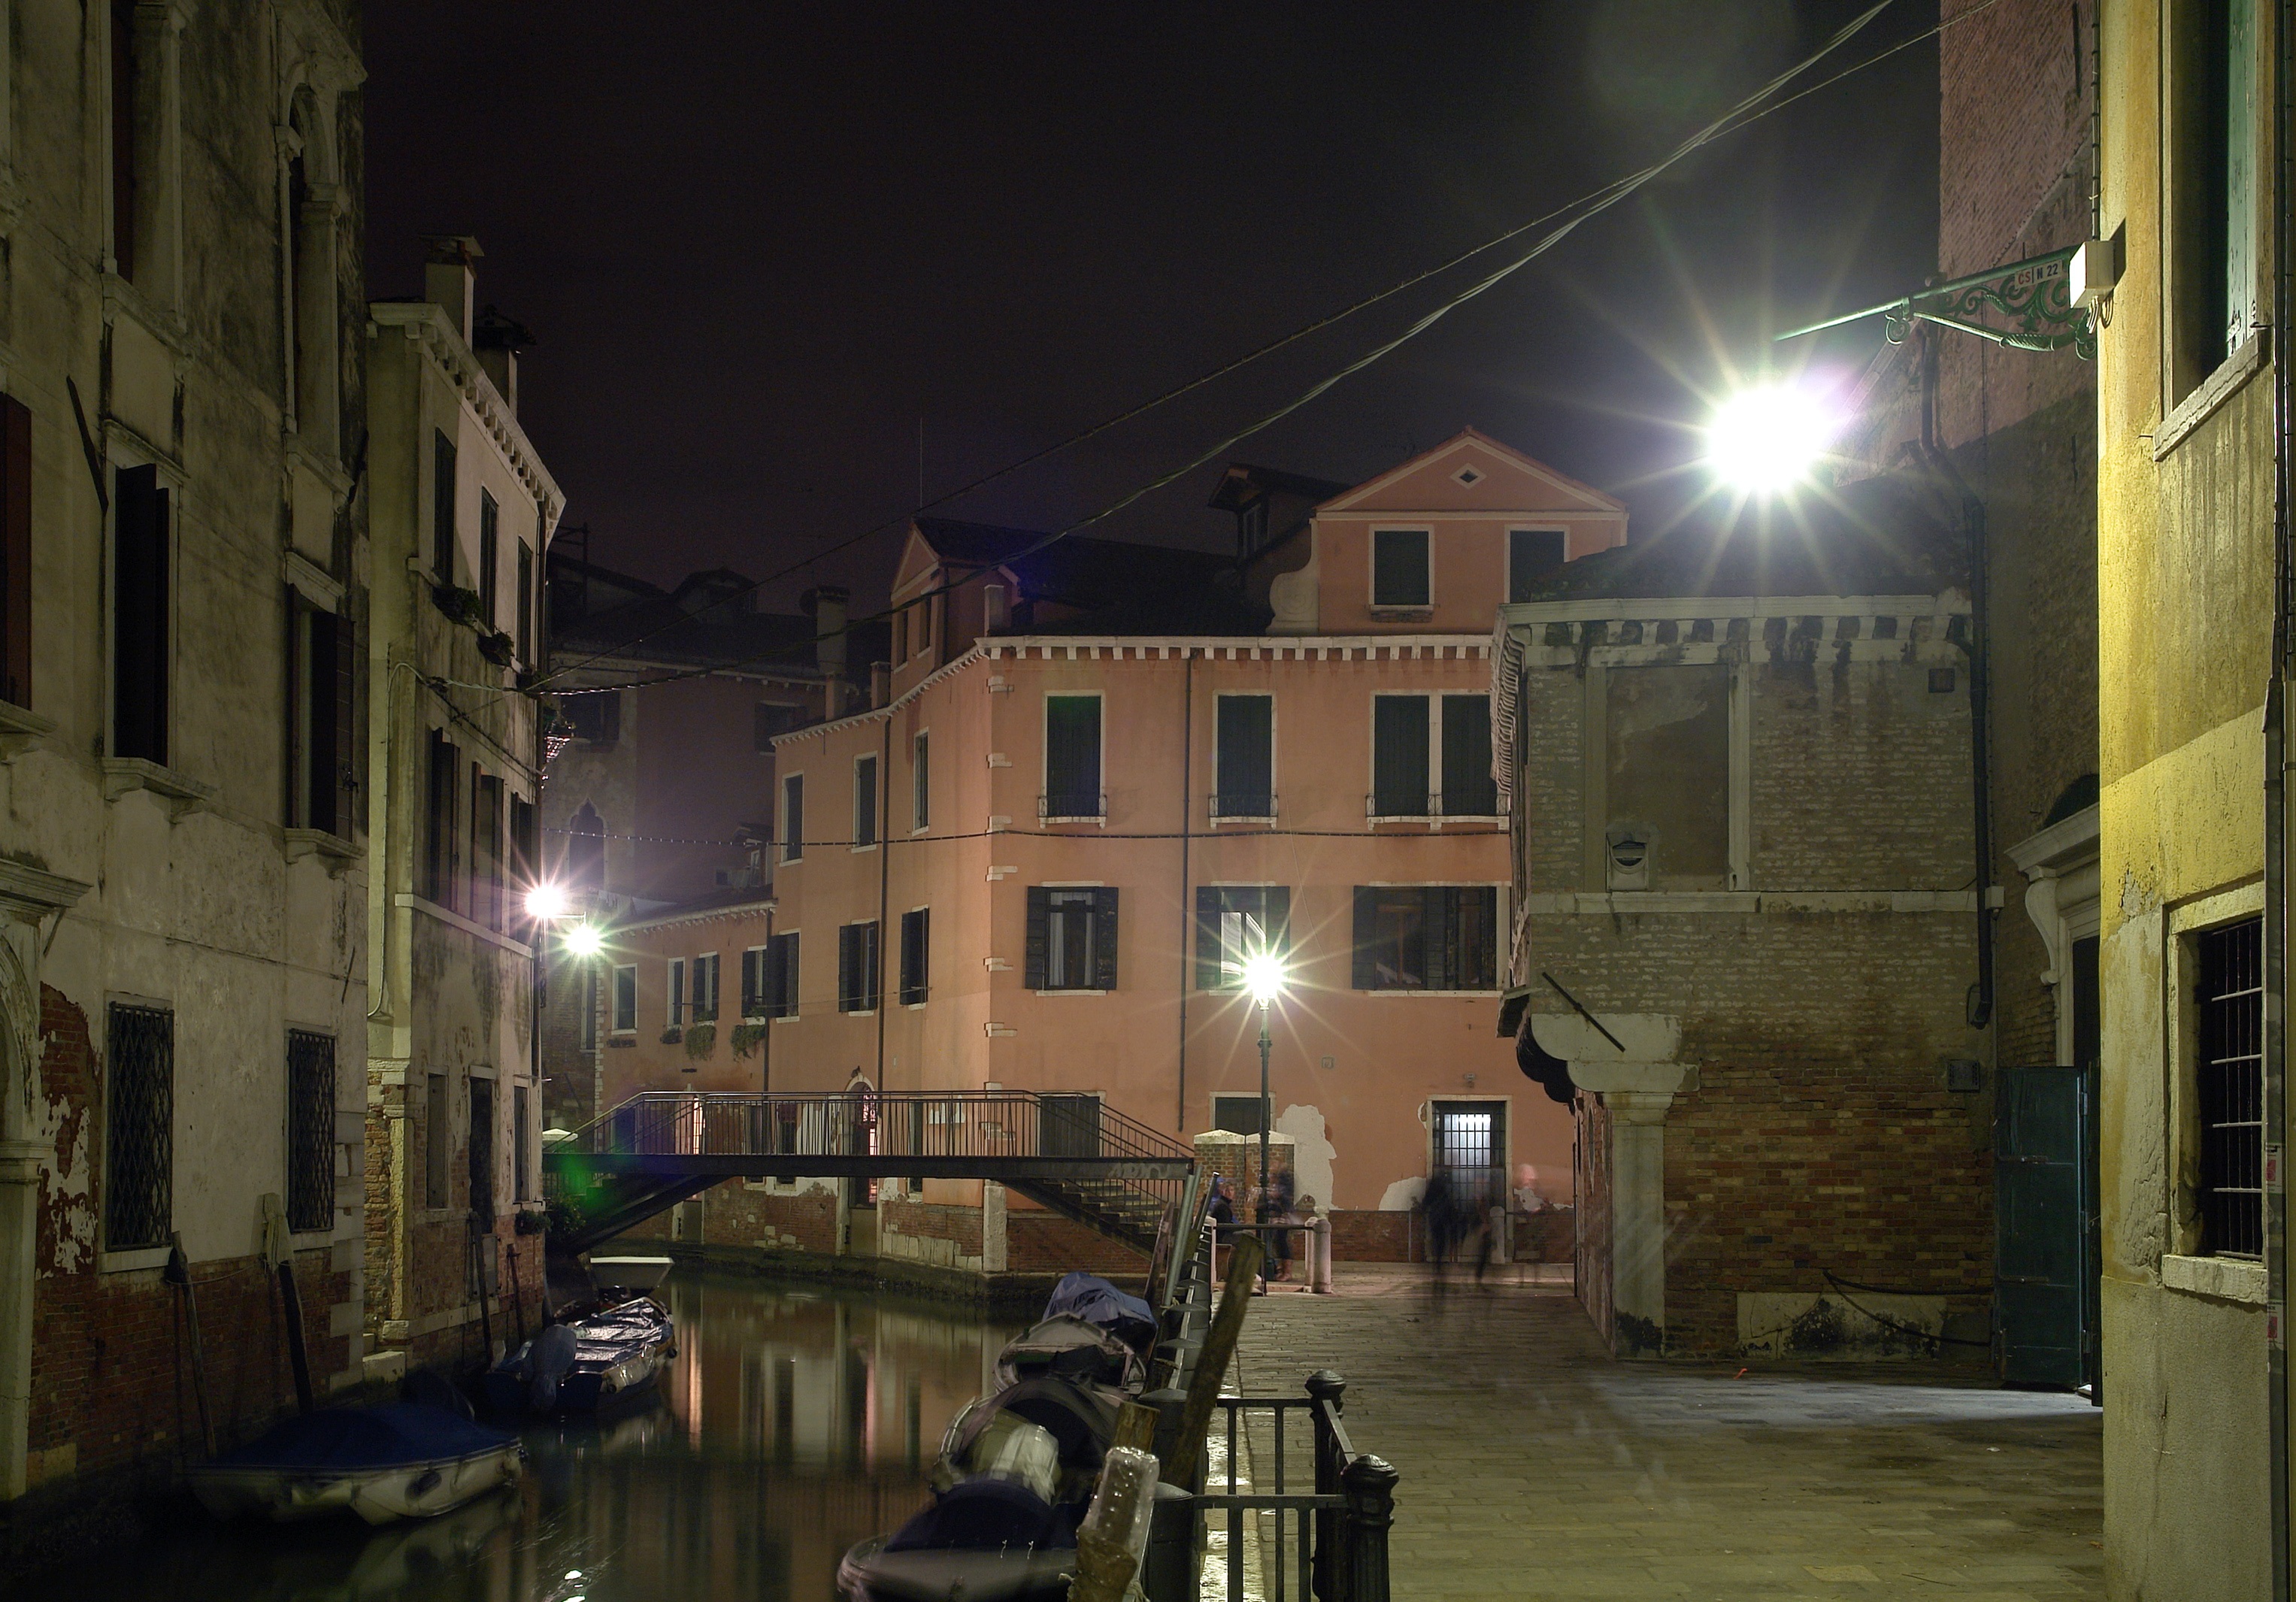
road, bridge, street, field, night, house, town, alley, city, cityscape, downtown, evening, darkness, venice, lighting, waterway, infrastructure, veneto, channel, metropolis, neighbourhood, minor venice, night photography, nocturne, urban area, venetian architecture, human settlement, foundations